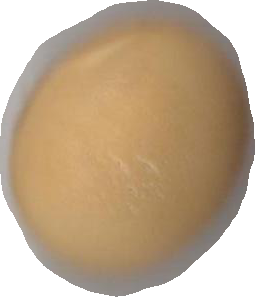
Variety: Grobogan